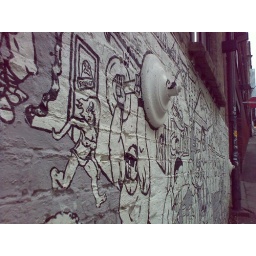
Art on the walls near the Hausmania cultural house. I love how parts of the building are used in the art.